Norio Kaifu

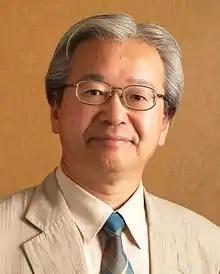
Kaifu in 2015

was a Japanese astronomer. He was best known as the president of the International Astronomical Union (IAU) from 2012 to 2015. He directed the Subaru telescope project, which housed the largest monolithic primary mirror in the world from its commission until 2005. Kaifu researched in radio astronomy, extragalactic astronomy, cosmic magnetic fields, non-stable stars, and infrared astronomy. The minor planet 6412 Kaifu is named in his honor.